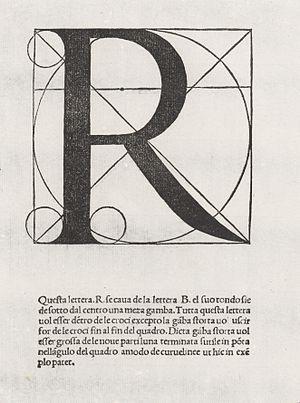
De divina proportione est un livre de mathématiques écrit par Luca Pacioli et illustré par Léonard de Vinci aux alentours de 1498 à Milan et publié pour la première fois en 1509. Son sujet principal est la proportion mathématique et son application en géométrie, dans les arts et en architecture. La clarté du texte et des illustrations ont contribué au succès du livre et à sa diffusion au-delà des cercles mathématiques.